Vasyl Verkhovynets

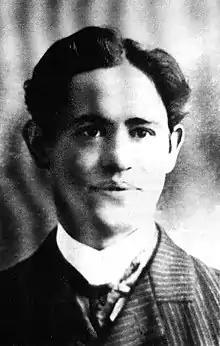
Vasyl Verkhovynets

Vasyl' Mykolayovych Verkhovynets' (1880 - 1938) was an actor, conductor, composer, voice teacher, amateur musicologist, balletmaster, choreographer and dance ethnographer He is credited for fundamentally altering the course of Ukrainian dance by devising a method of transcribing dance to paper, recording traditional dances and steps from numerous villages, setting dances on a stage, and fostering generations of Ukrainian dance researchers and practitioners. He was also the founder of the modern three-part "hopak".